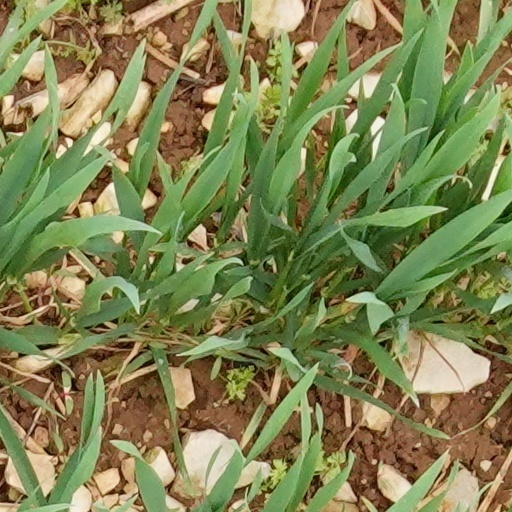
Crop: wheat